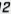
Number: 2